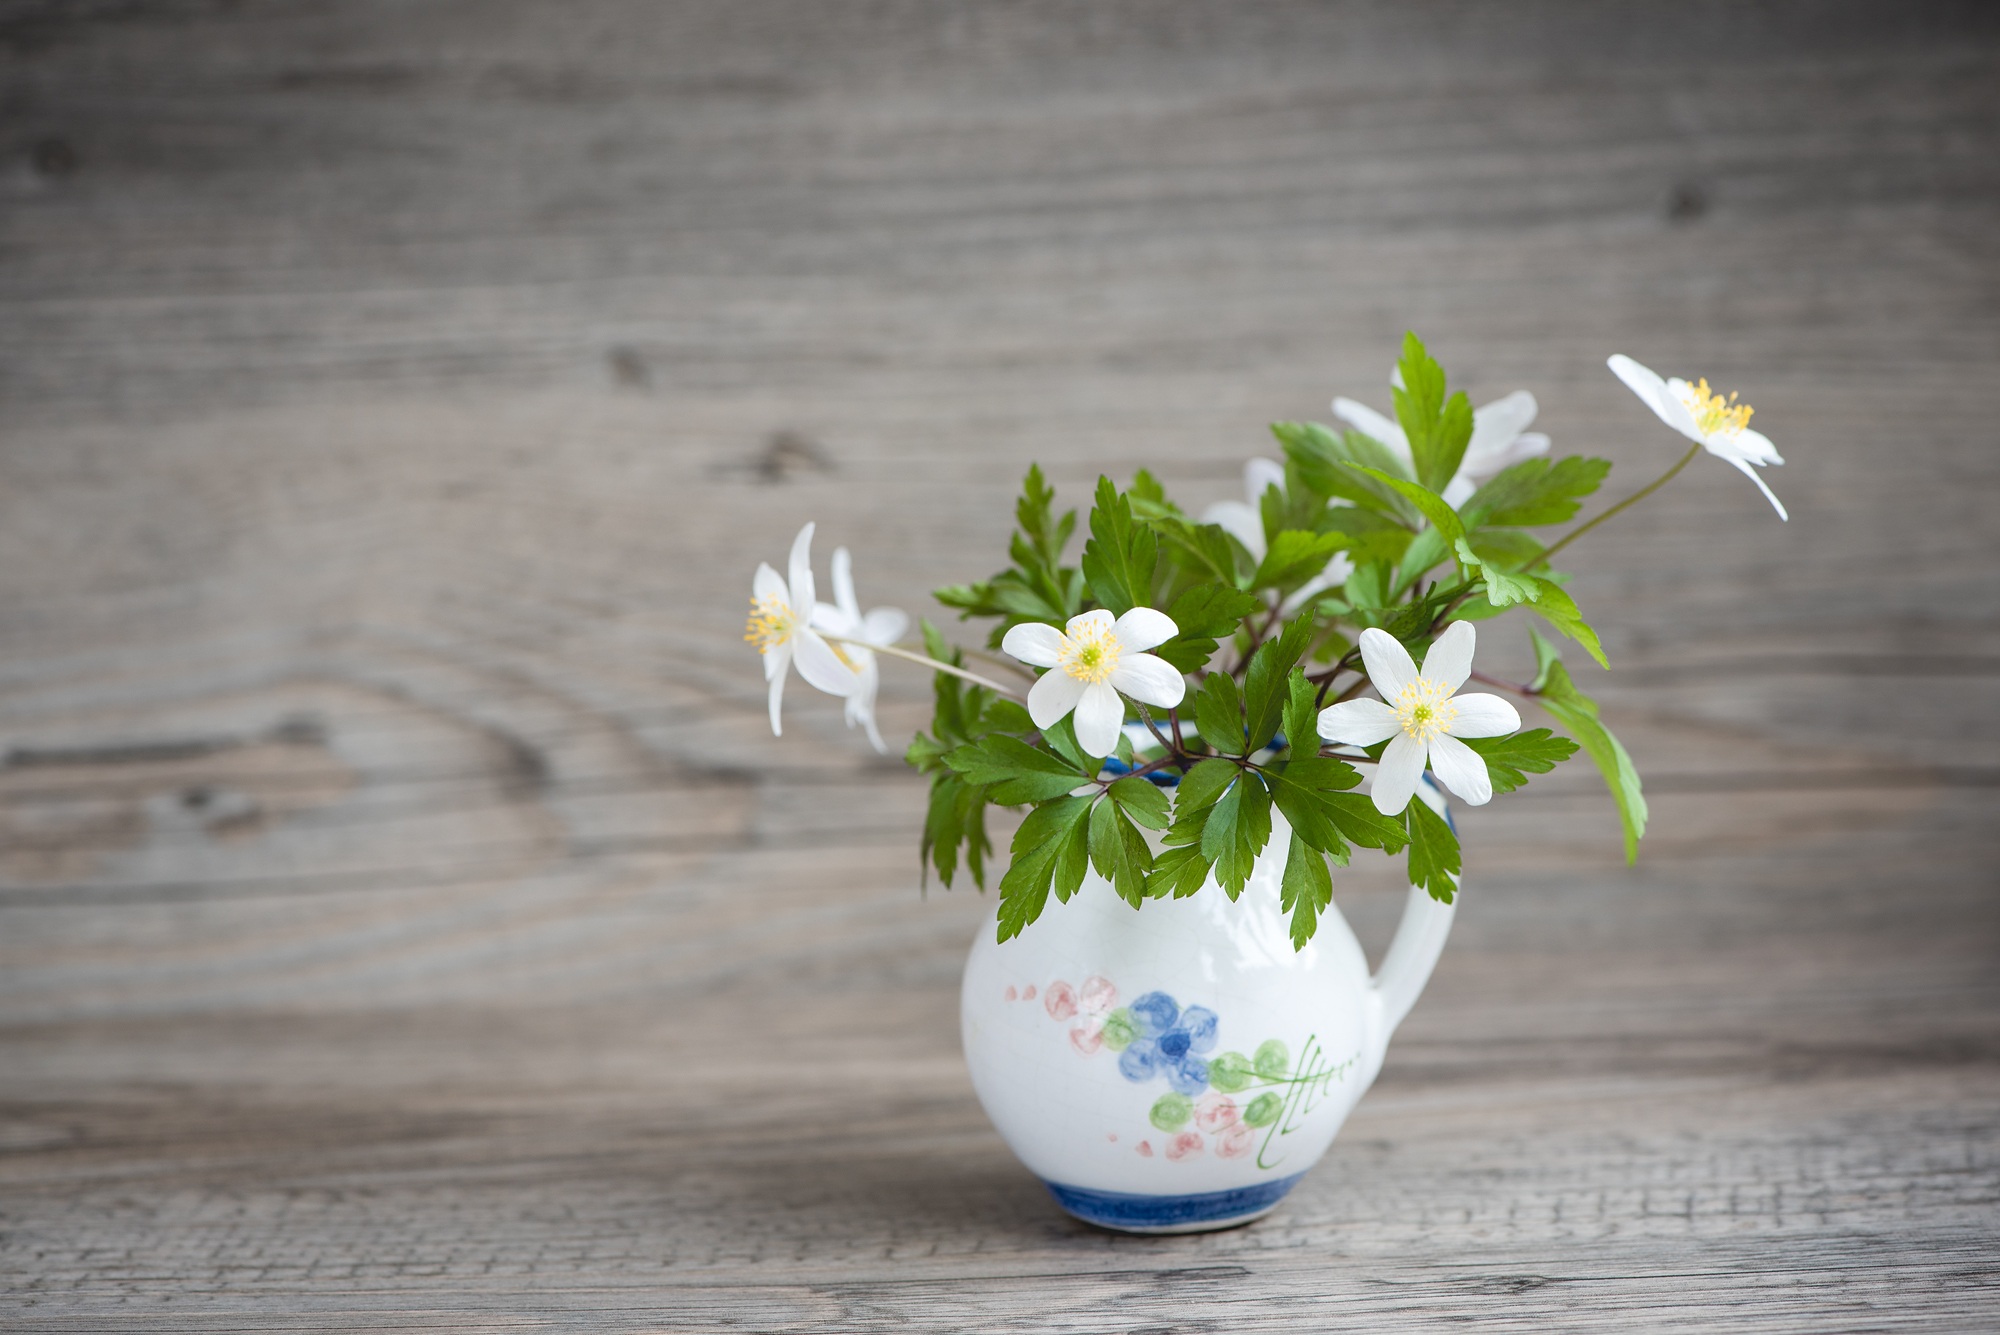
plant, white, flower, petal, vase, green, yellow, close, lighting, flora, flowers, floristry, early bloomer, spring flower, text freedom, flower bouquet, ranunculaceae, anemone nemorosa, bush windr schen